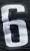
Number: 6